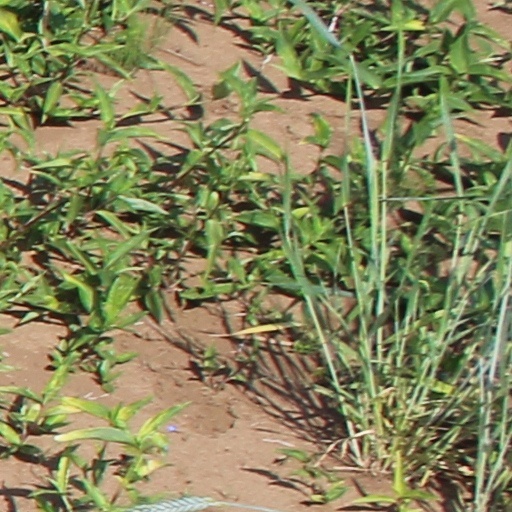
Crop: wheat